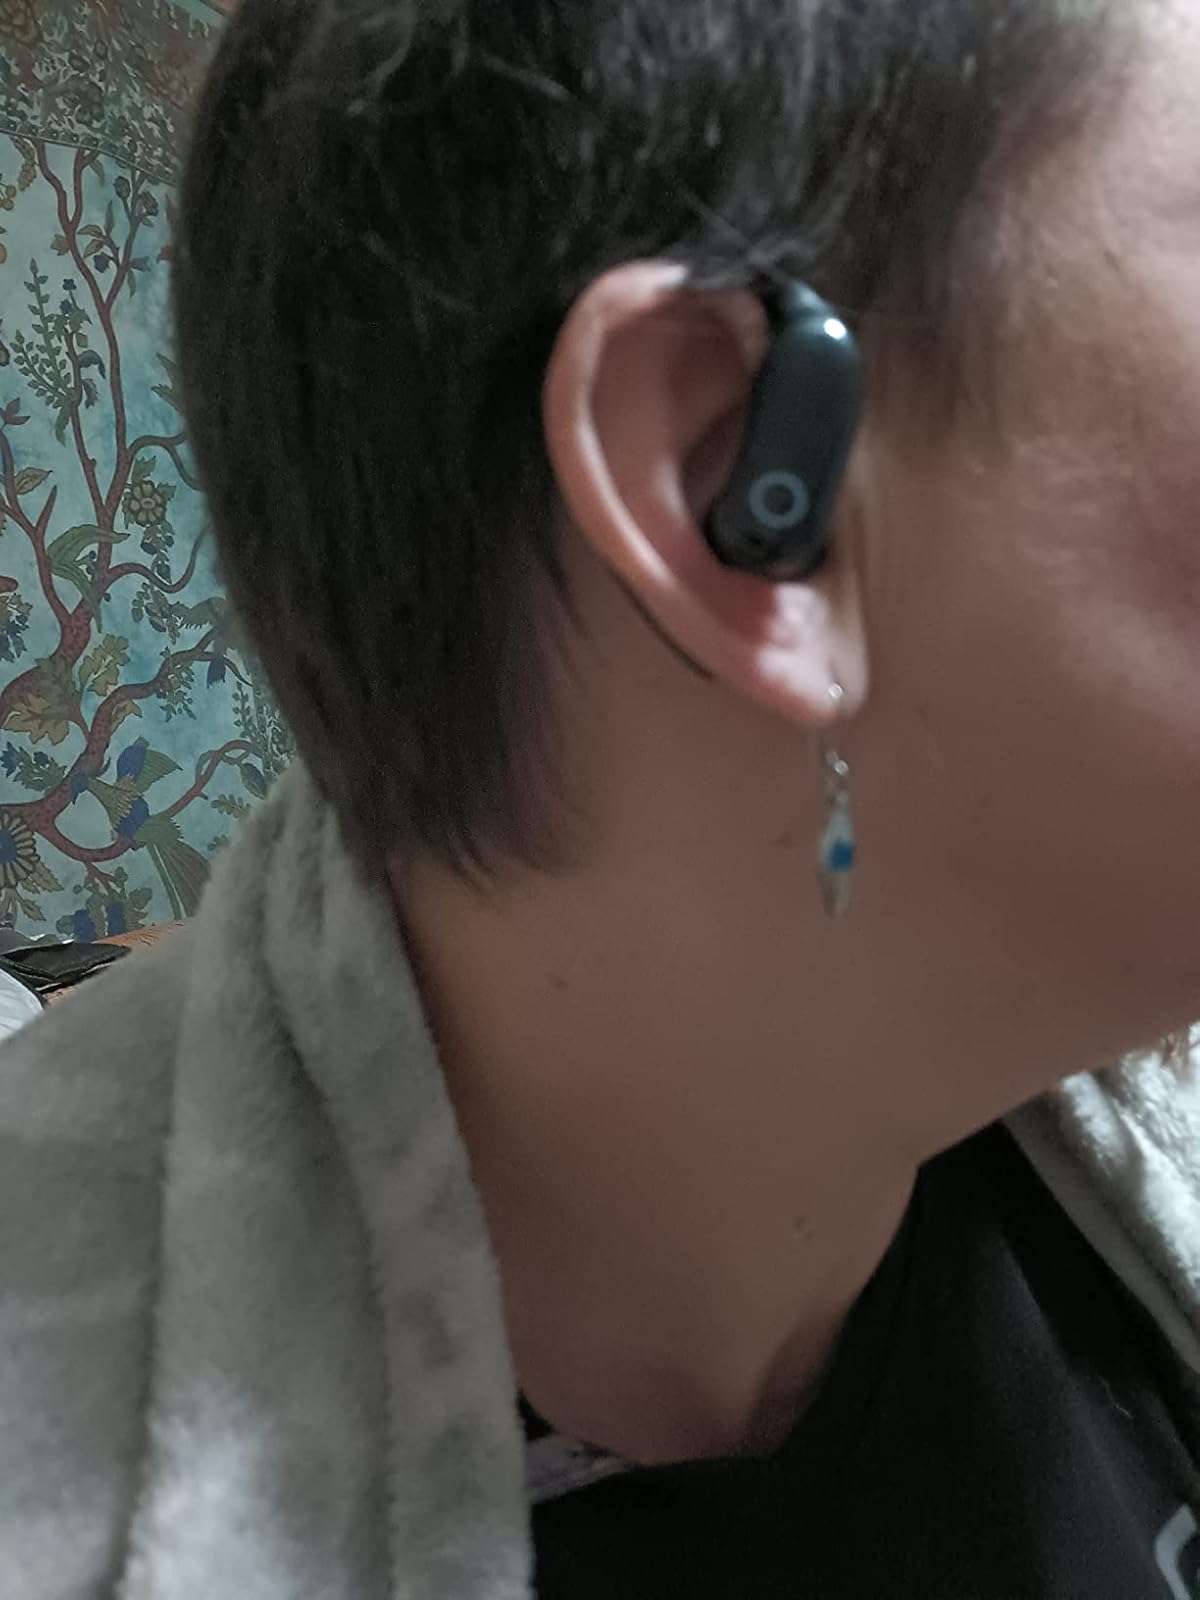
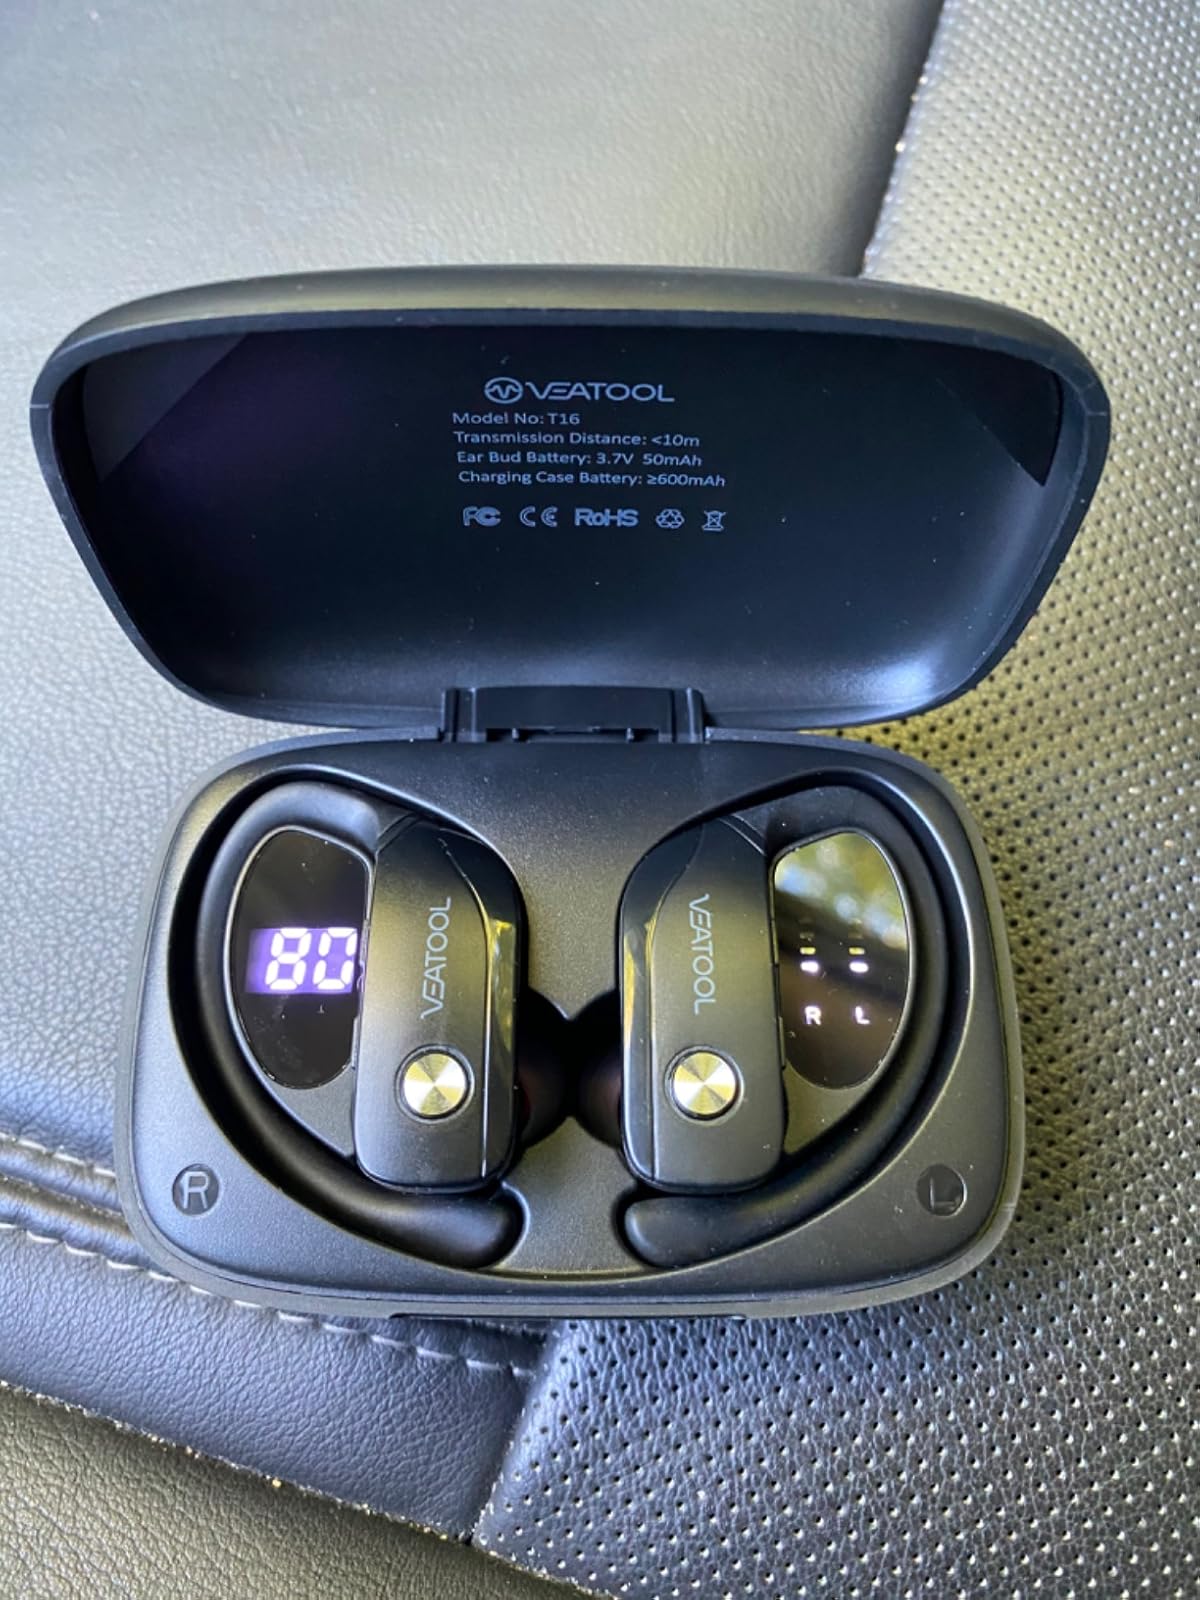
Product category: earbuds
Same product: no